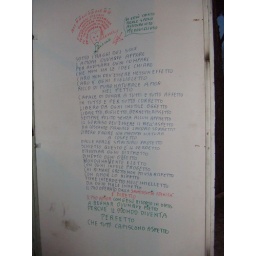
A poem on a bus stop wall near the old ruins in Roma